Kangiten

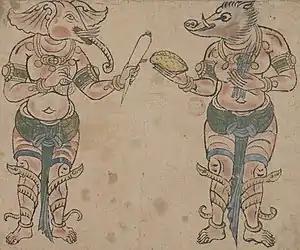
Vinayaka (holding a radish) and his boar-headed consort (holding a modak), from Dunhuang (Pelliot chinois 4518 (8))

An apocryphal sutra dating from the early 11th century, "The Attainment Rites of Vinayaka taught by Vajrasattva" (T. 1272), contains black magic spells invoking "vinayakas" aimed at the destruction of one's enemies. This text was deemed so gruesome that Emperor Zhenzong (reigned 997–1022) banned its circulation in China in 1017.